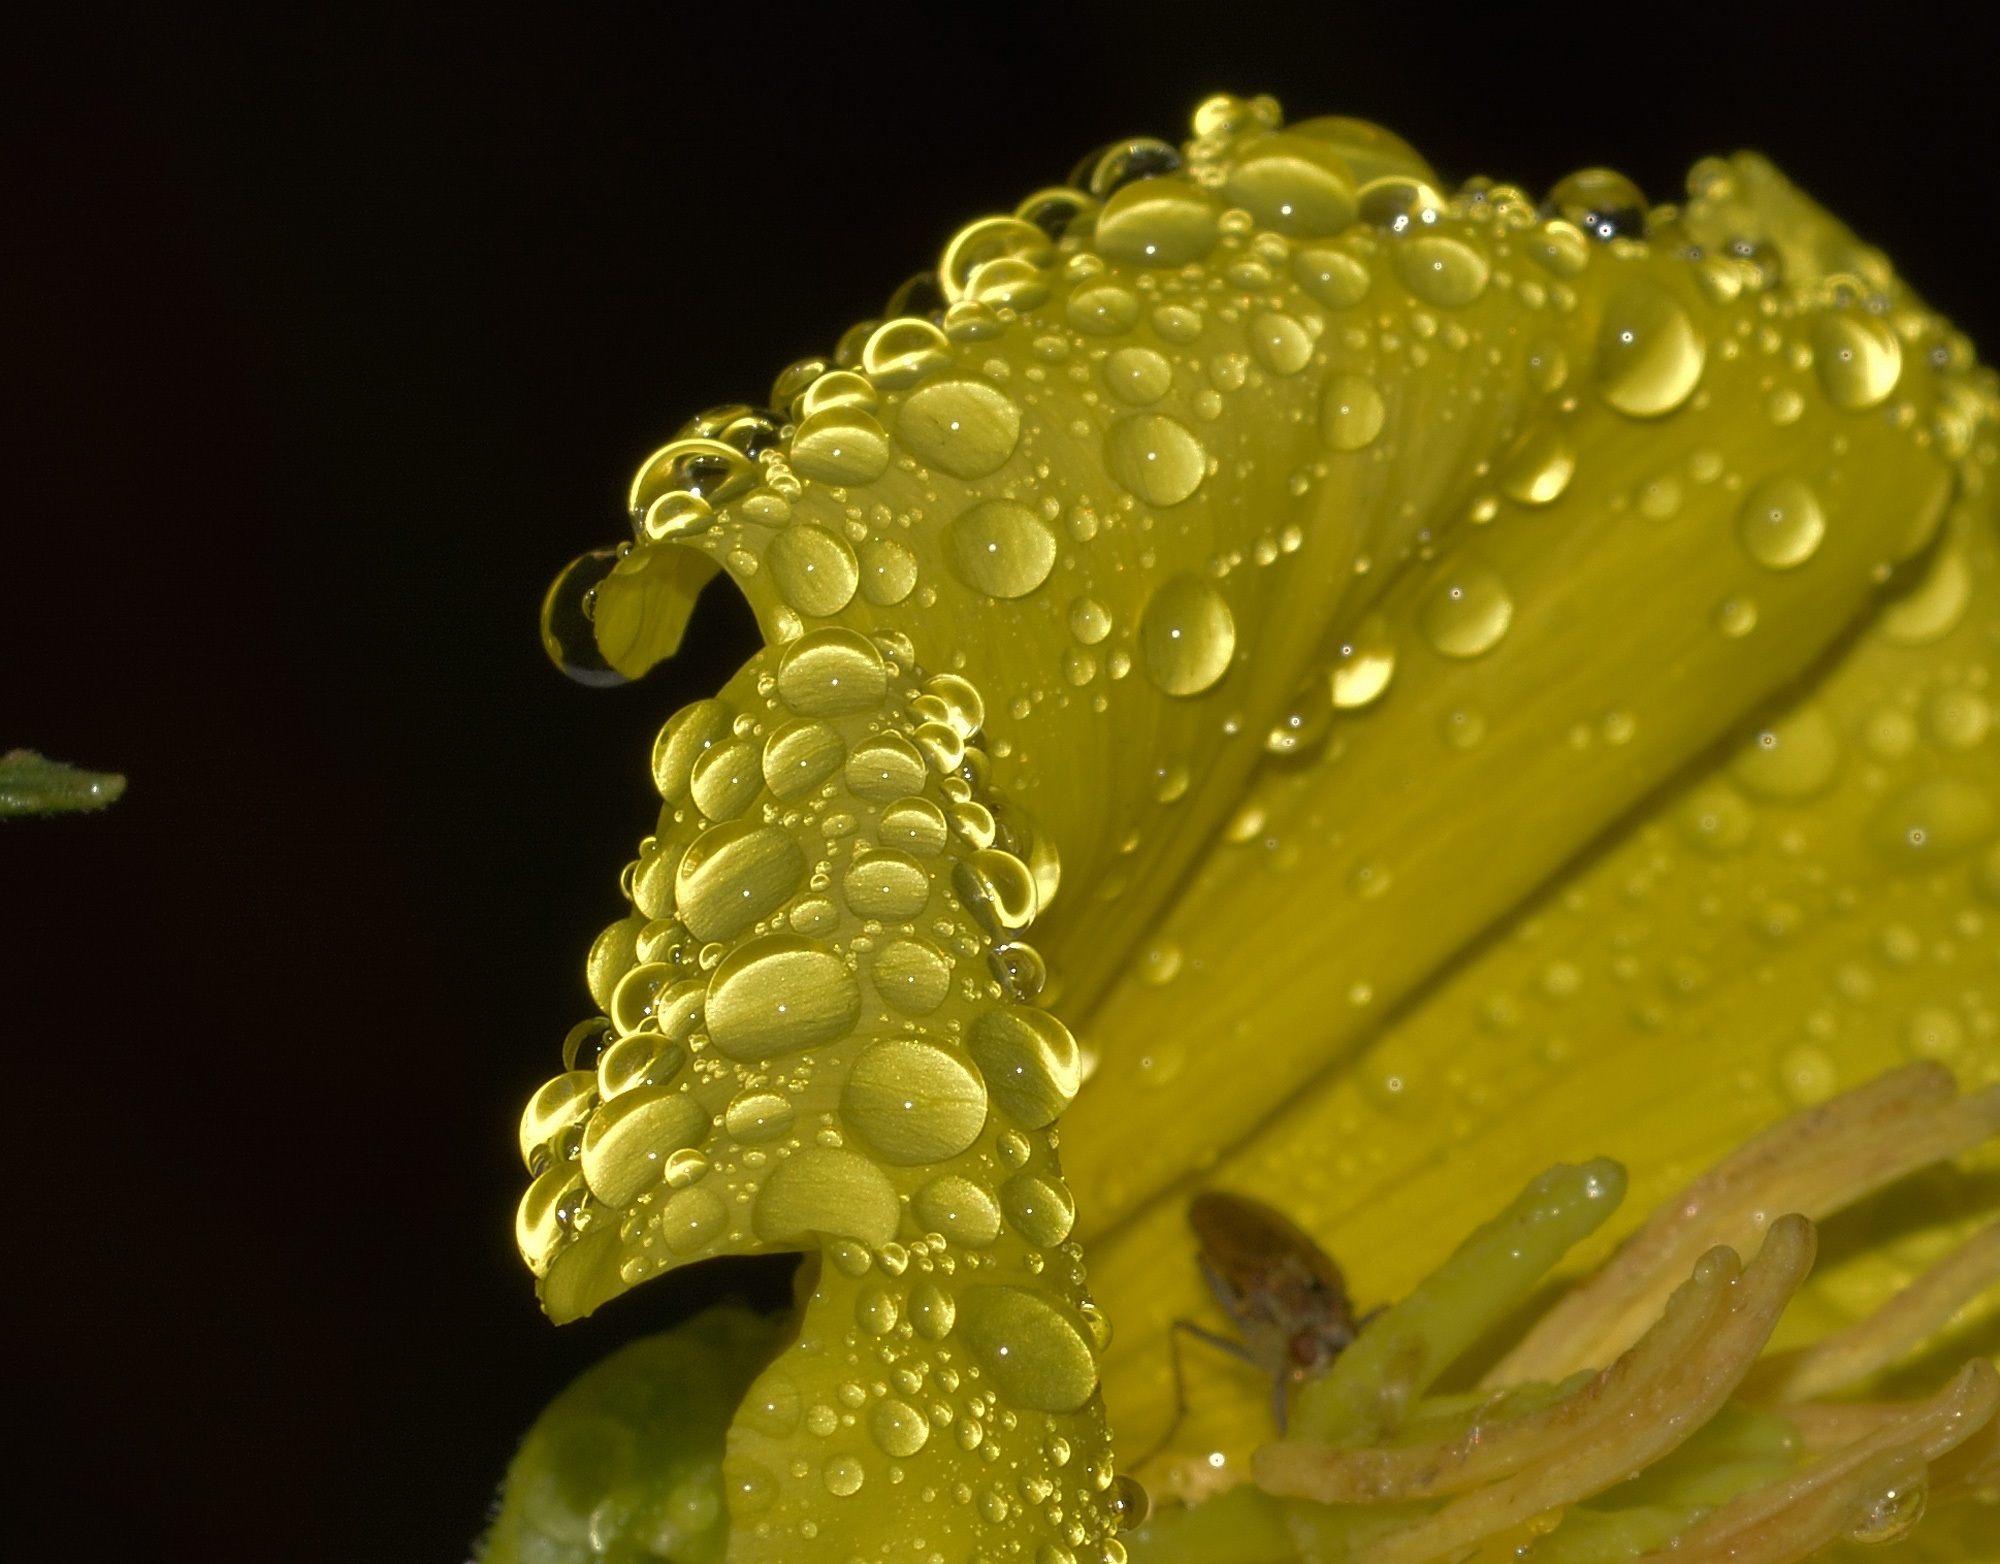
water, nature, drop, dew, plant, photography, leaf, flower, petal, pollen, green, yellow, flora, close up, drops, moisture, macro photography, flowering plant, land plant